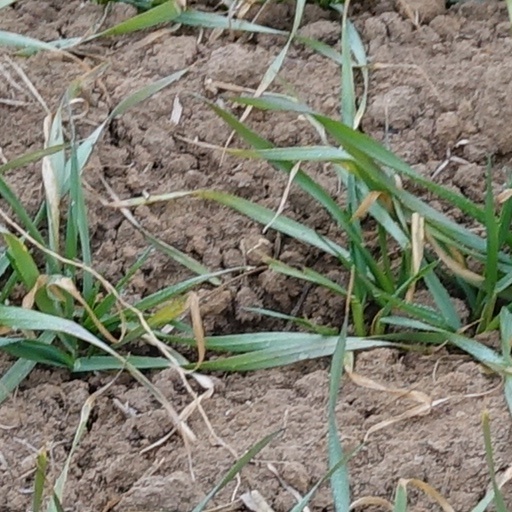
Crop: wheat